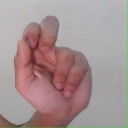
अक्षर: ढ